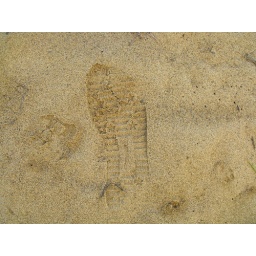
shoe print in the sand